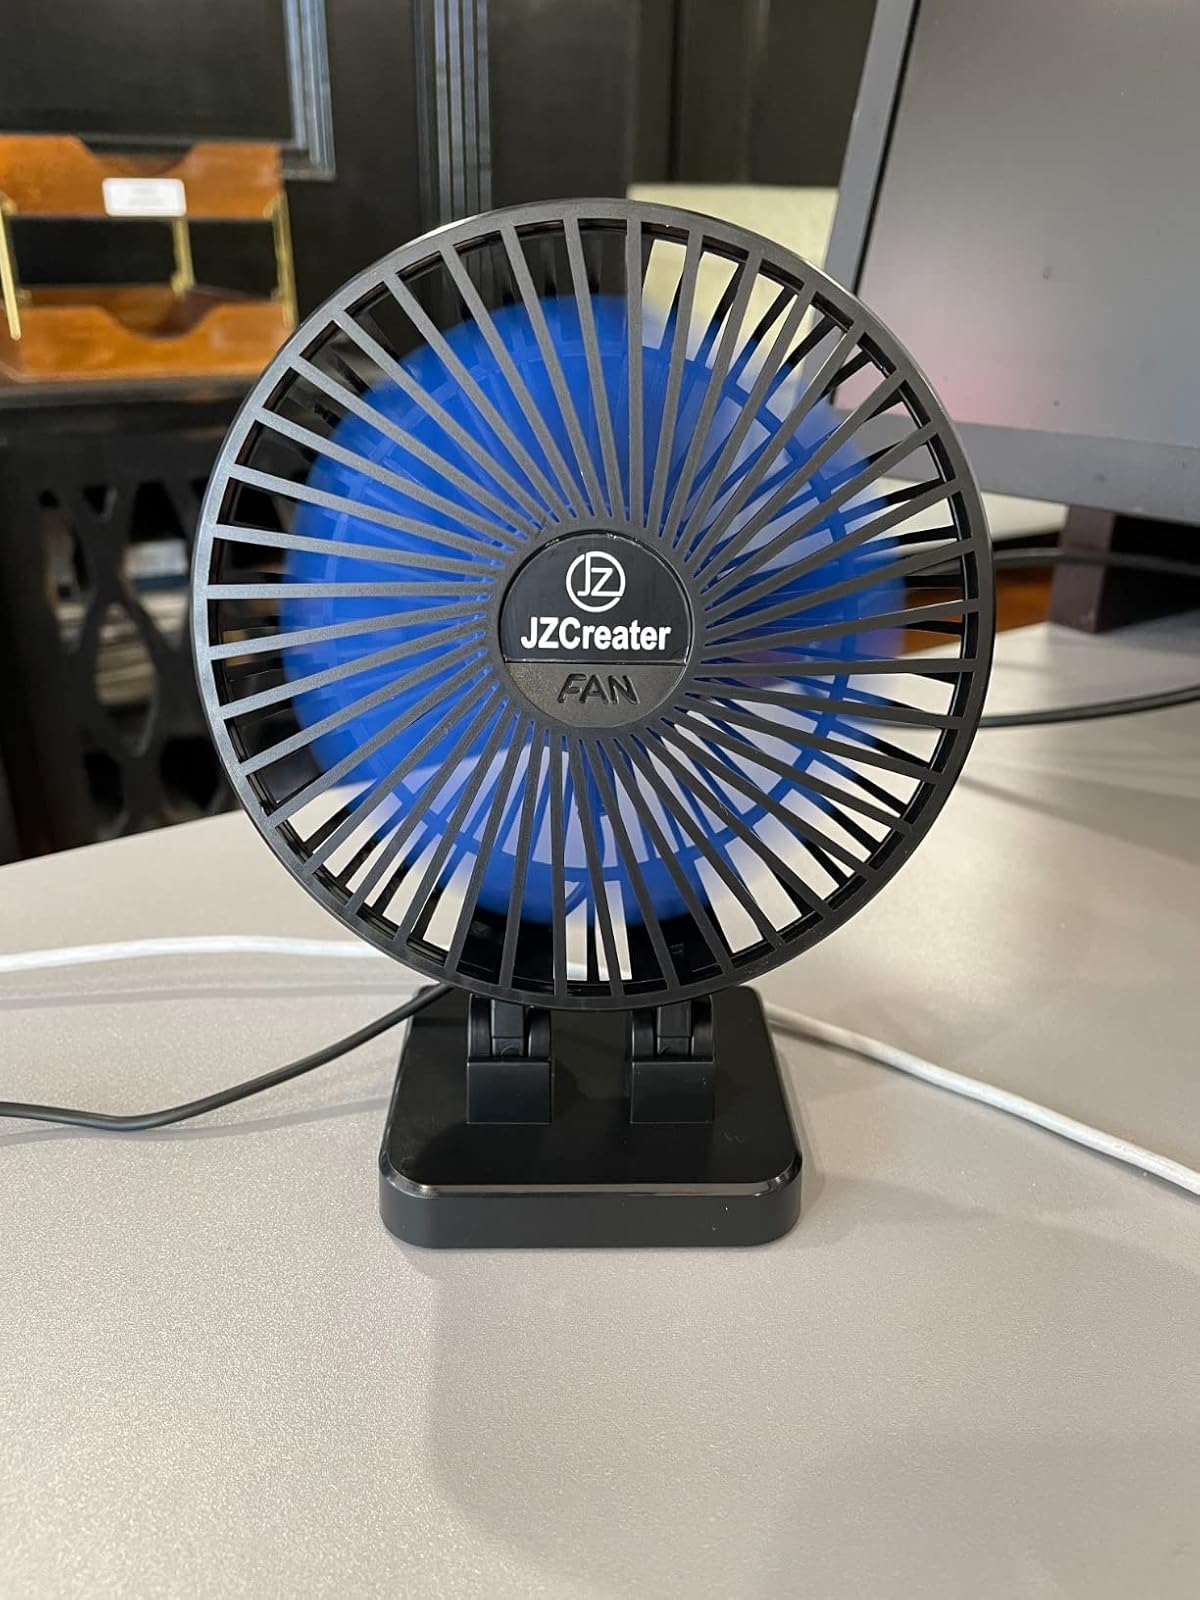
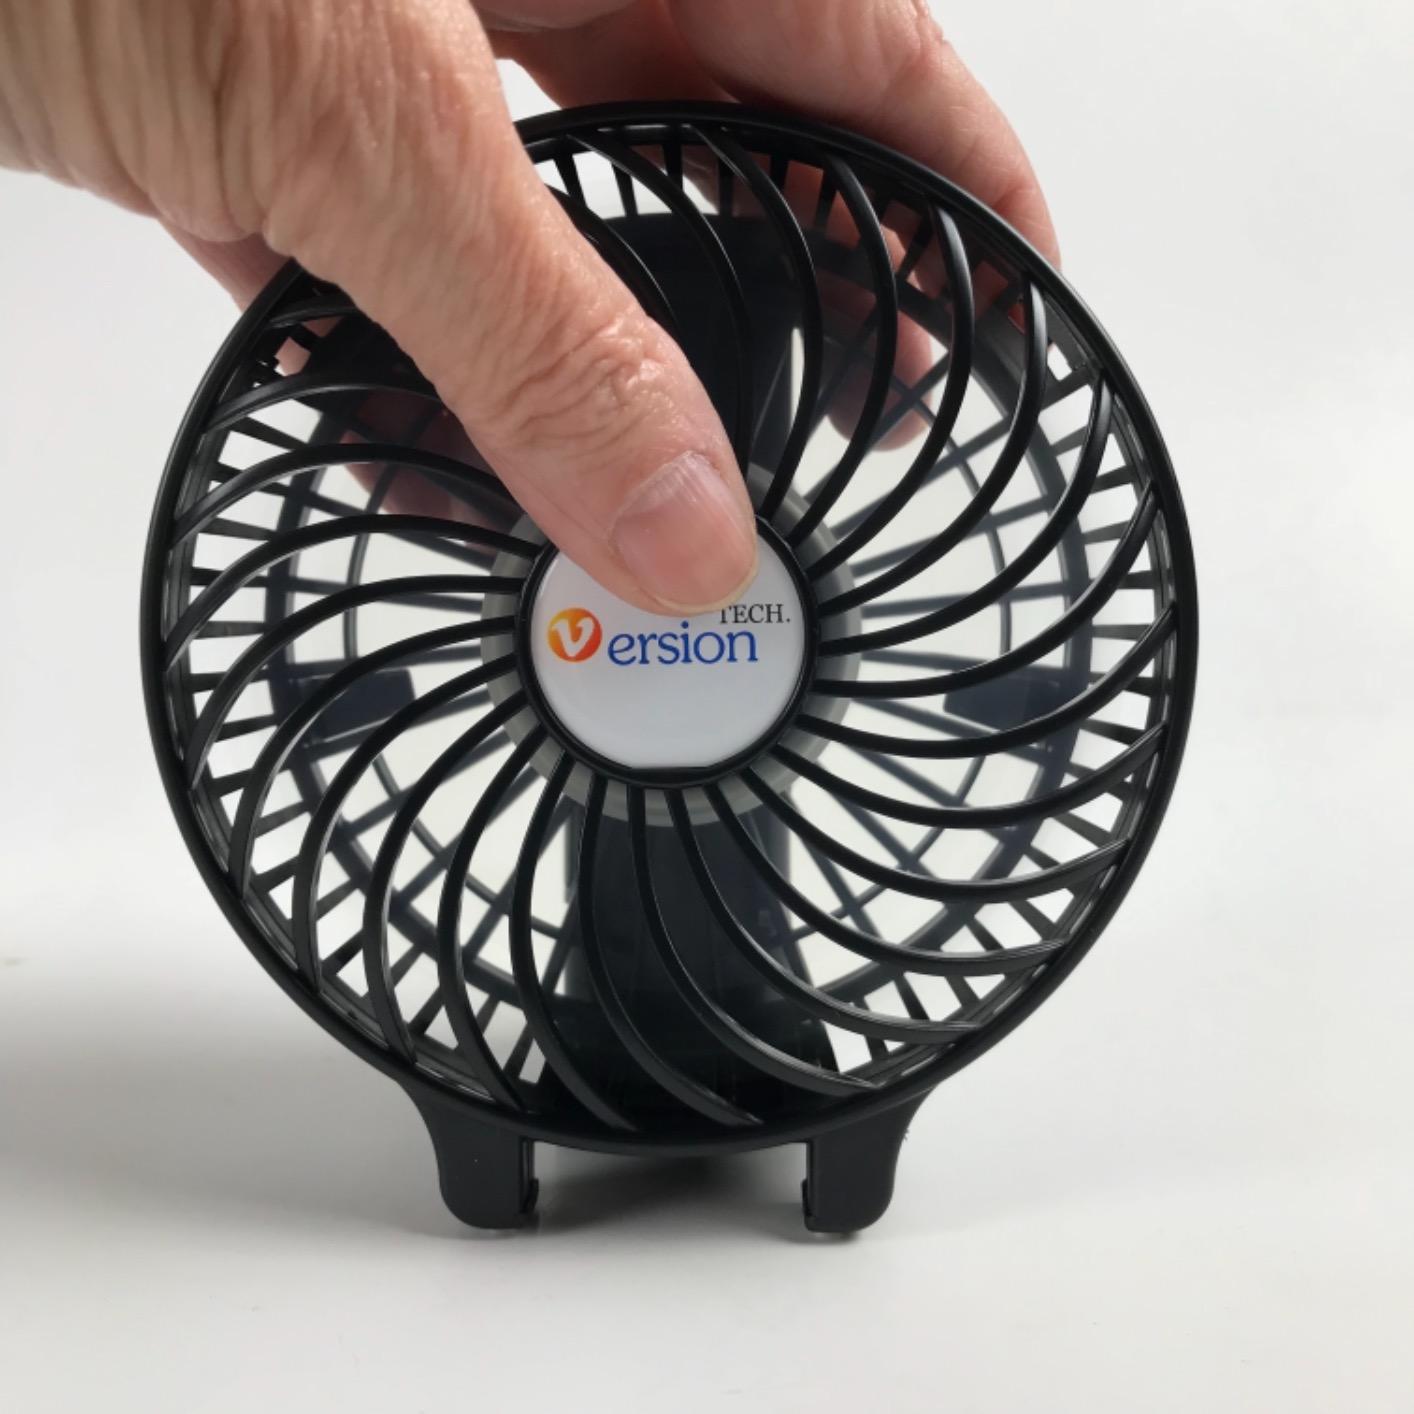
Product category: fan
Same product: no